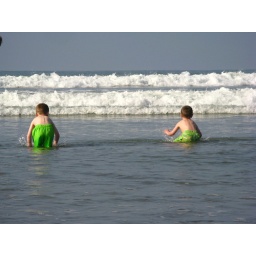
the boys in the ocean - they loved it